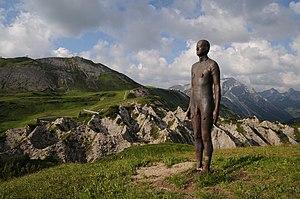
Sir Antony Gormley est un sculpteur anglais, né le 30 août 1950 à Londres. Explorant l'image de l'homme dans ses installations, l'artiste est surtout exposé en Angleterre mais ses œuvres sont présentes dans l'espace public de nombreux pays. Son œuvre la plus célèbre, Ange du Nord, est installée à Gateshead, au nord-est de l'Angleterre.